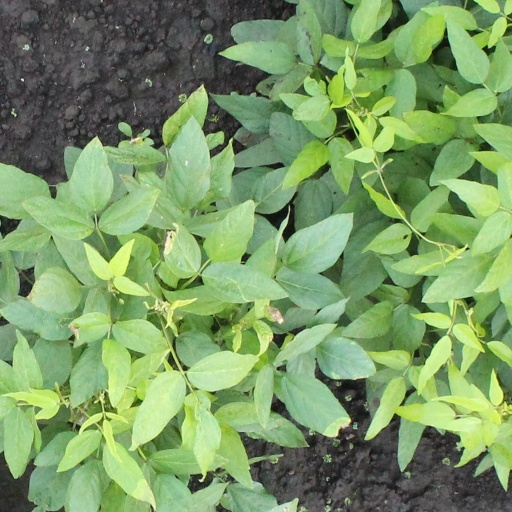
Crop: soybean